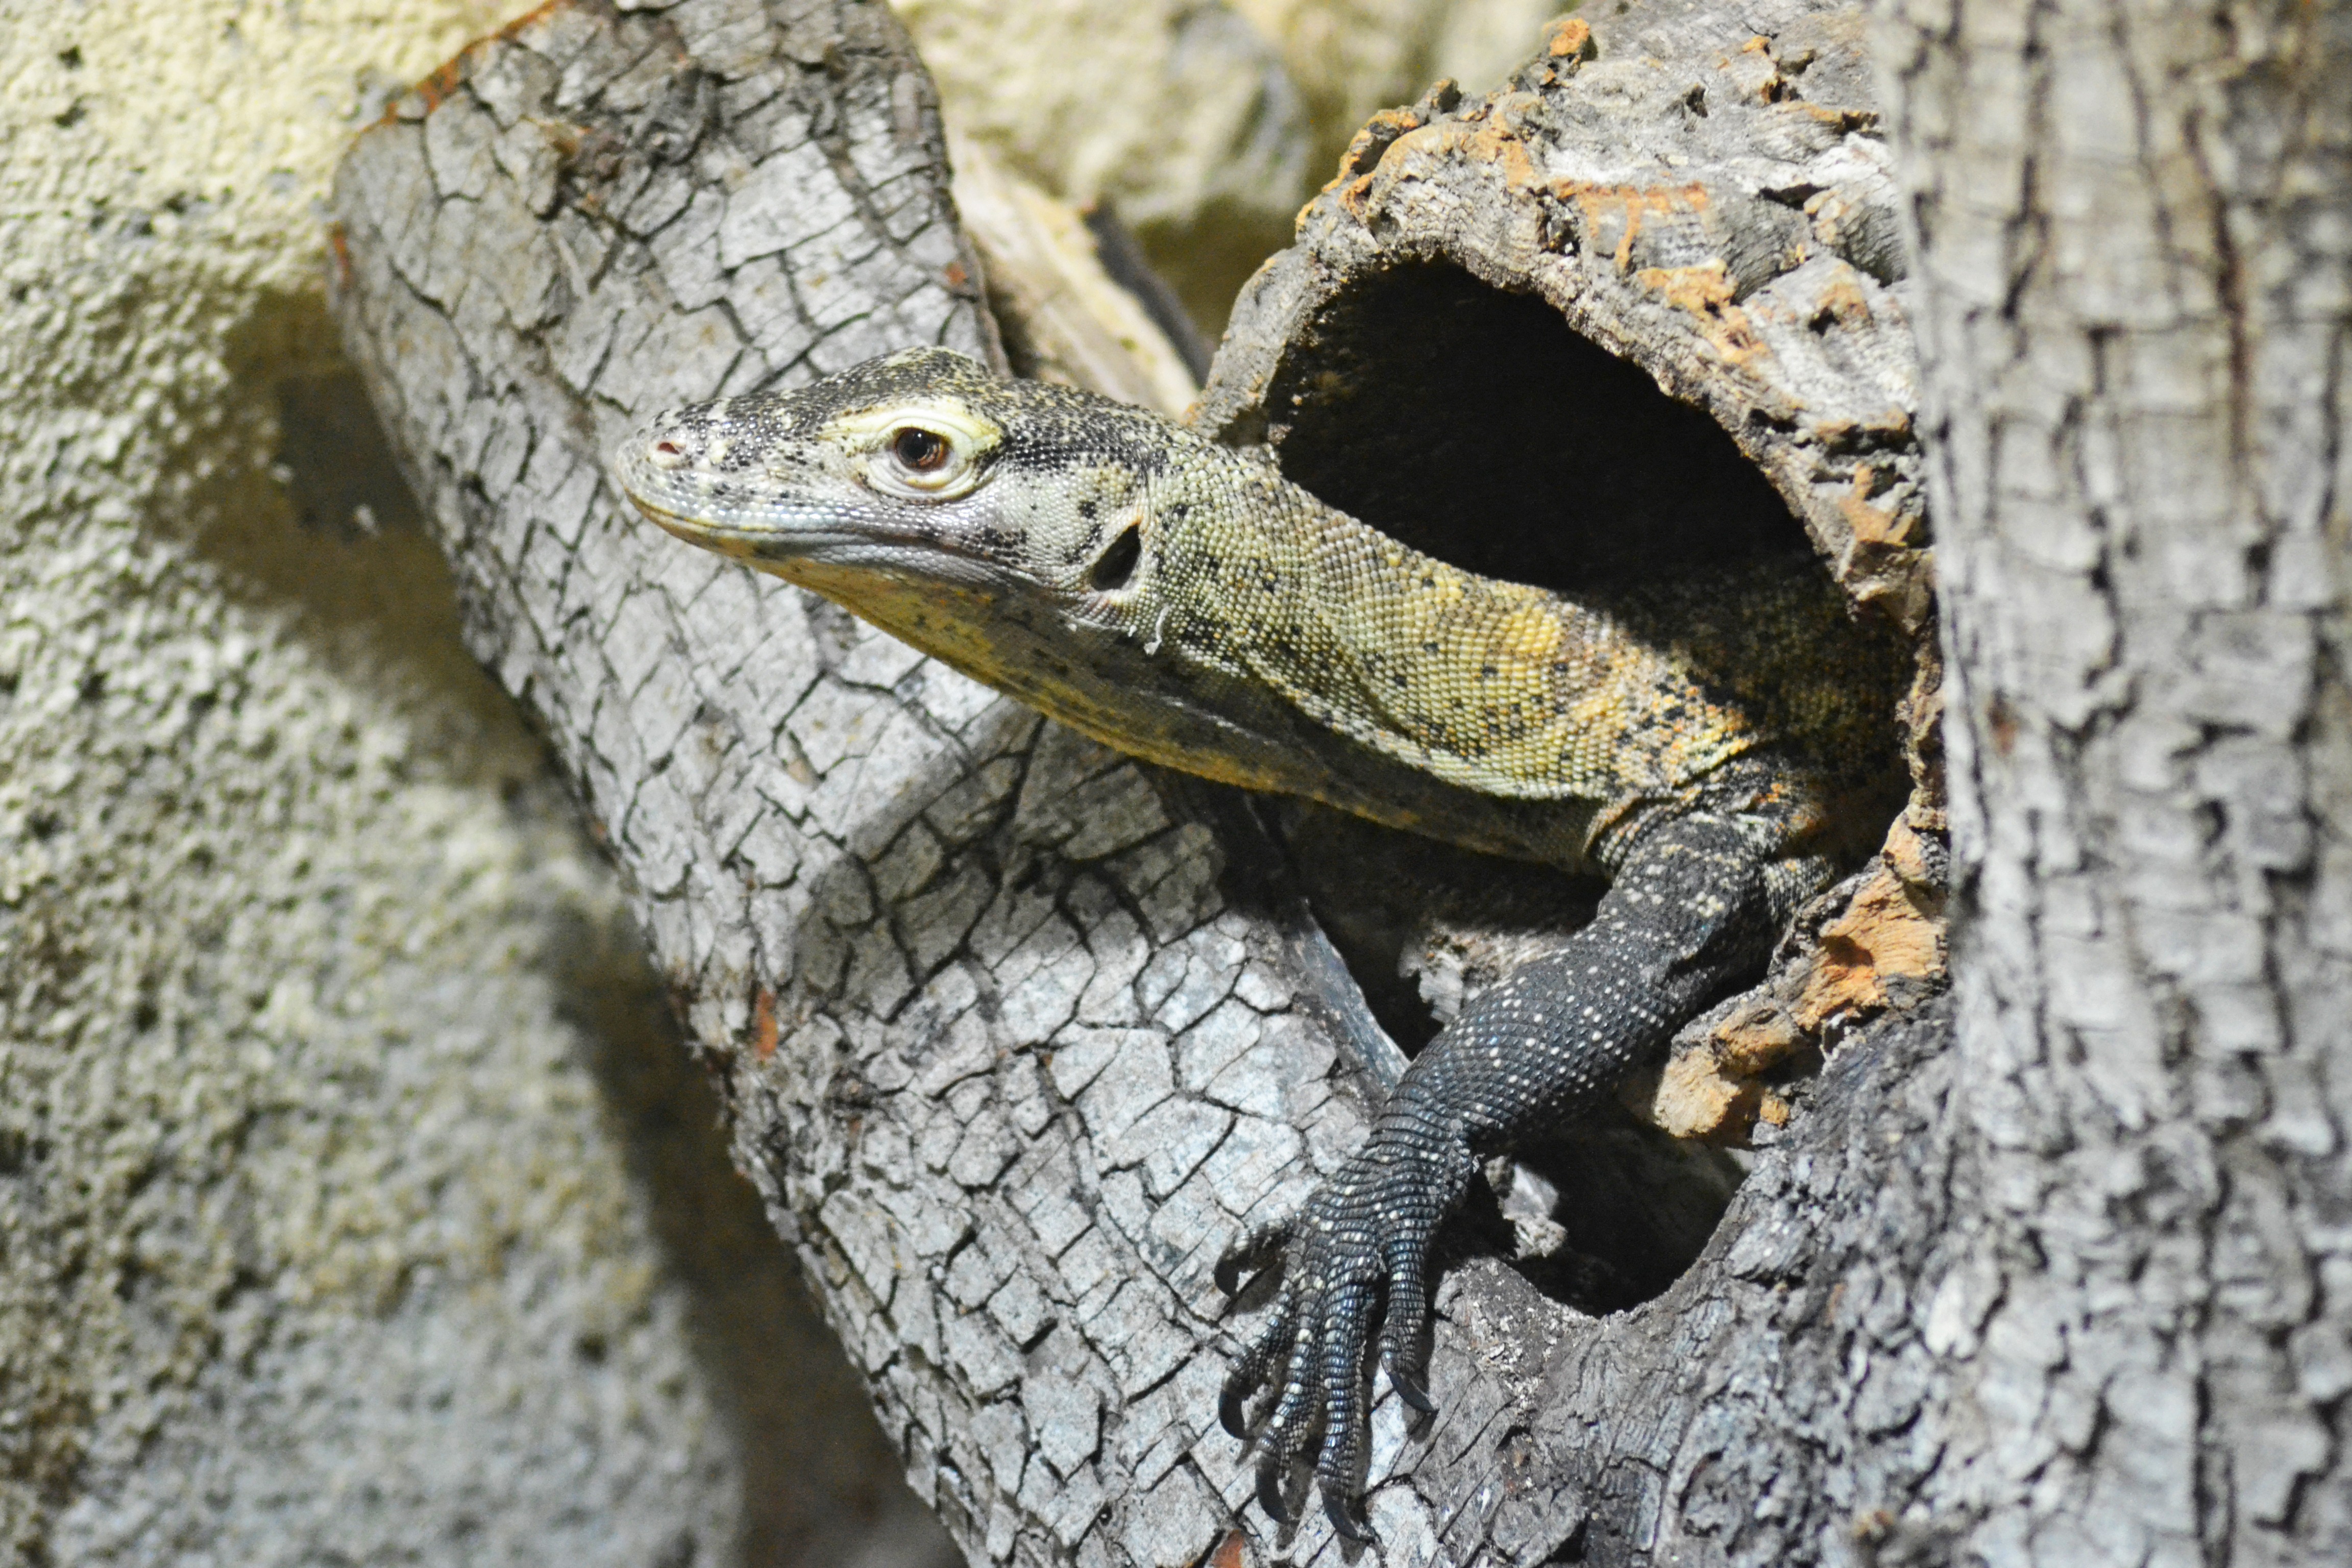
animal, wildlife, reptile, fauna, lizard, close up, vertebrate, detail, scales, serpent, lacerta, agamidae, cold blooded, monitor lizard, scaled reptile, lacertidae, hognose snake, veranidae